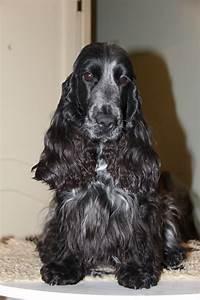
dog